Cordillera Oriental montane forests

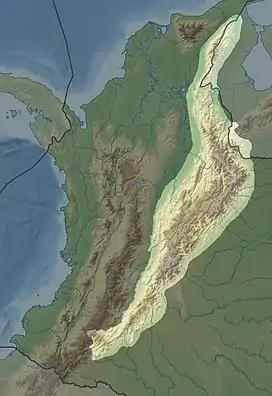
The Cordillera Oriental. The ecoregion covers the eastern slopes. In the north the Serranía del Perijá has a NNE–SSW axis. The isolated Sierra Nevada de Santa Marta is to the west. Further south the Cordillera Oriental has a NNW–SSE axis. South of that the axis is again NNE–SSW.

There are three main sub-regions: the Serranía del Perijá in the north, somewhat isolated from the Cordillera Oriental and closer to the Sierra Nevada de Santa Marta, the northeastern slope of the Cordillera Oriental and the southeastern slope of the Cordillera Oriental.